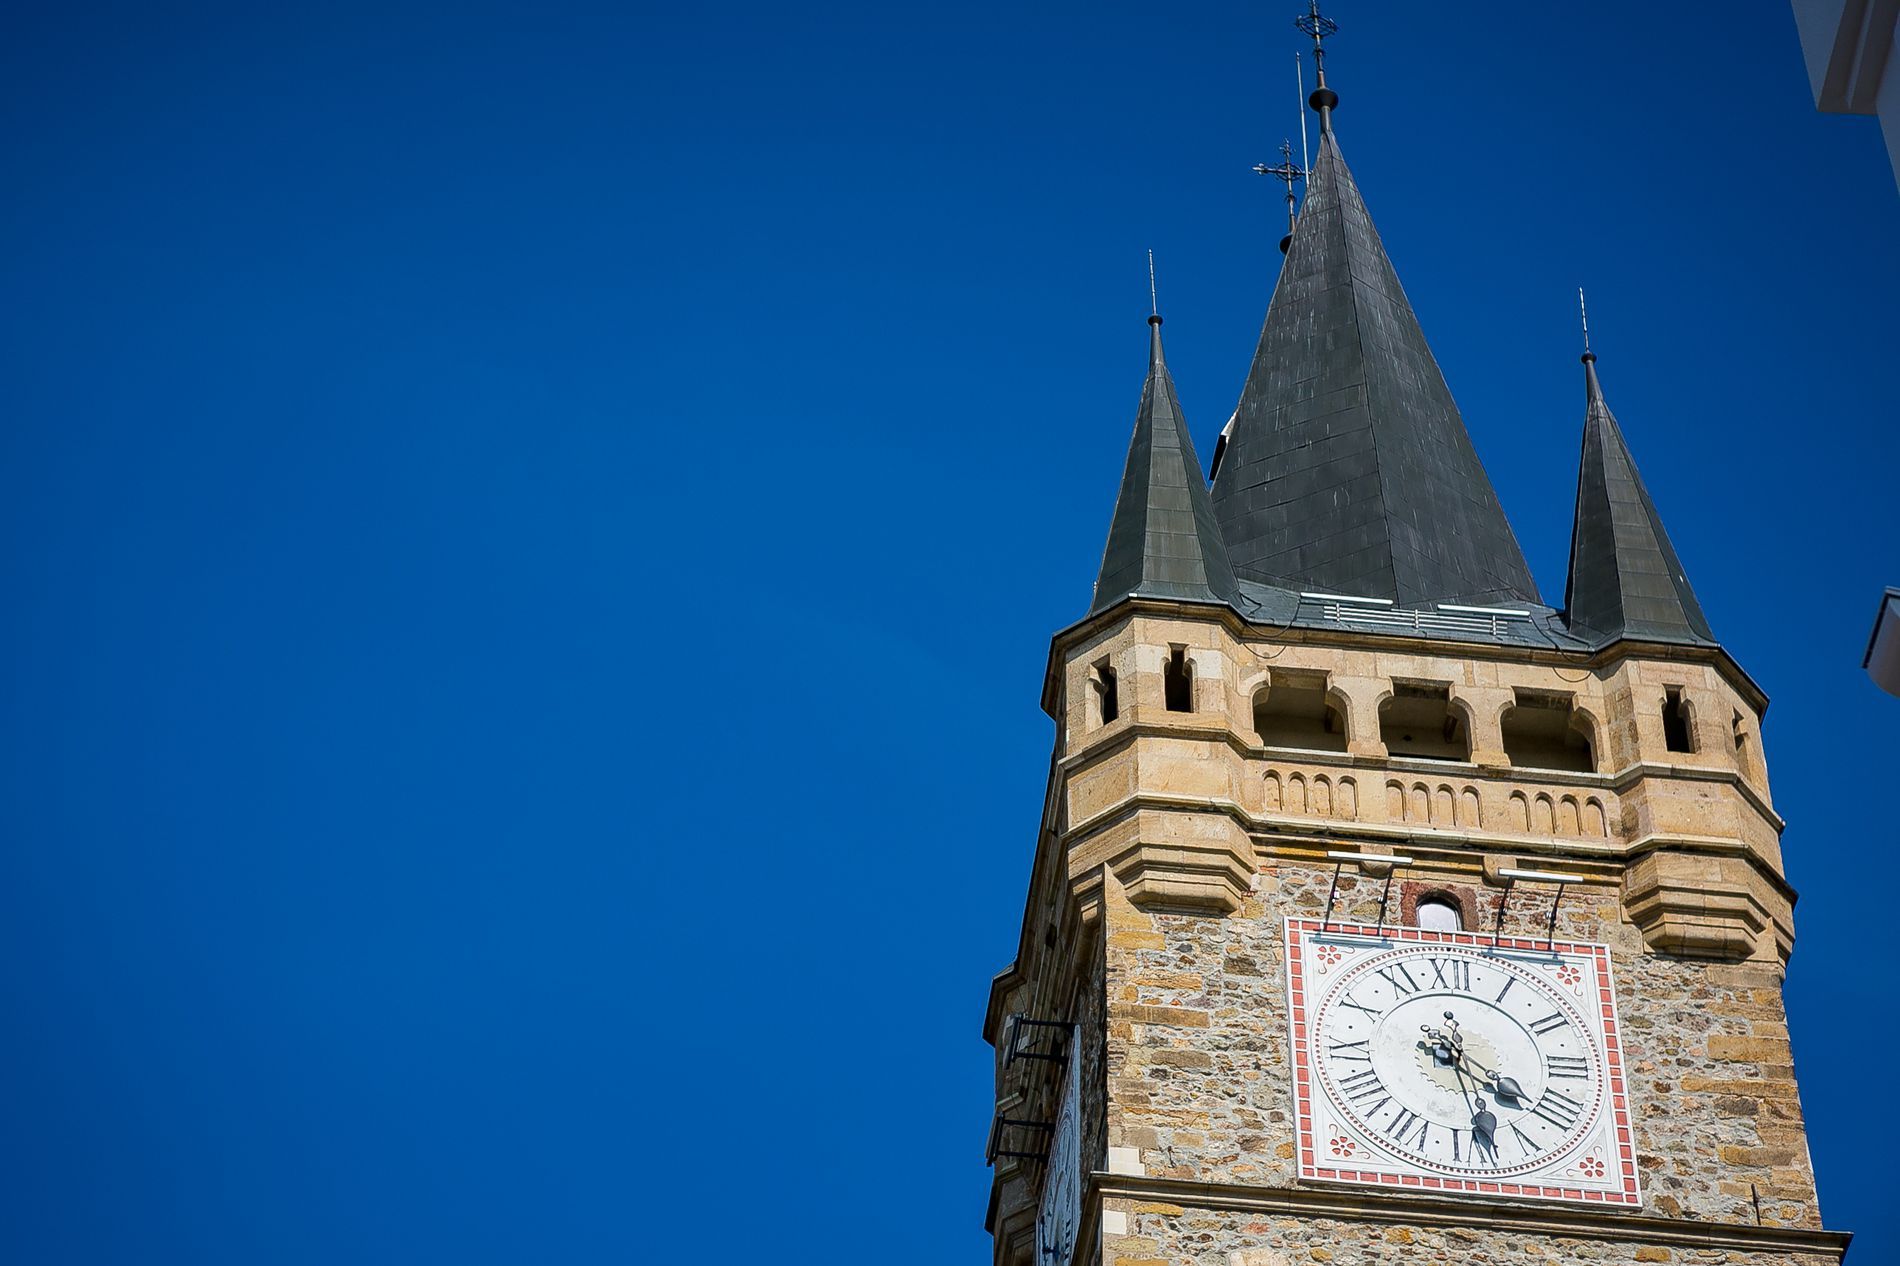
Saint Stephen clock Tower
Saint Stephen clock tower with the clock at 4:28 pm with a building and natural blue sky in the background in daylight.
a low point-of-view angle of Saint Stephen Clock Tower with the sky in the background in daylight with a multicolor color palette for the scene. It inspires pride and indignity.
Labels: Architecture, Building, Clock Tower, Tower, Spire, Bell Tower, Monastery, Saint Stephen clock Tower, building, Sky
Camera: Canon Canon EOS 5D Mark III
Lens: EF24-70mm f/2.8L USM, Canon EF 24-70mm f/2.8L
Aperture: F4
Exposure: 1/3200 sec
ISO: 250
Focal length: 70.0 mm